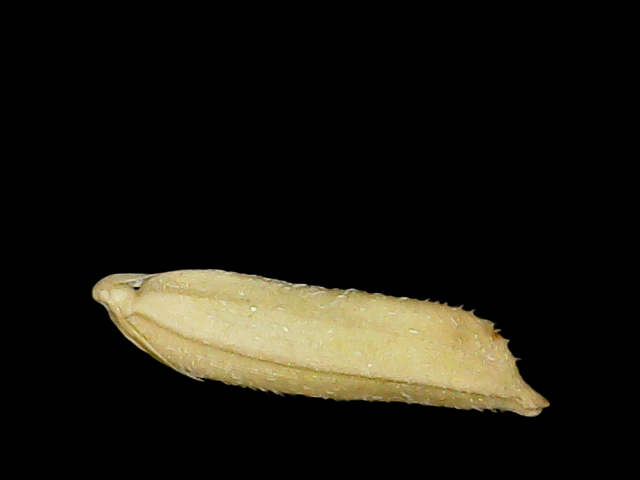
Rice variety: Binadhan19